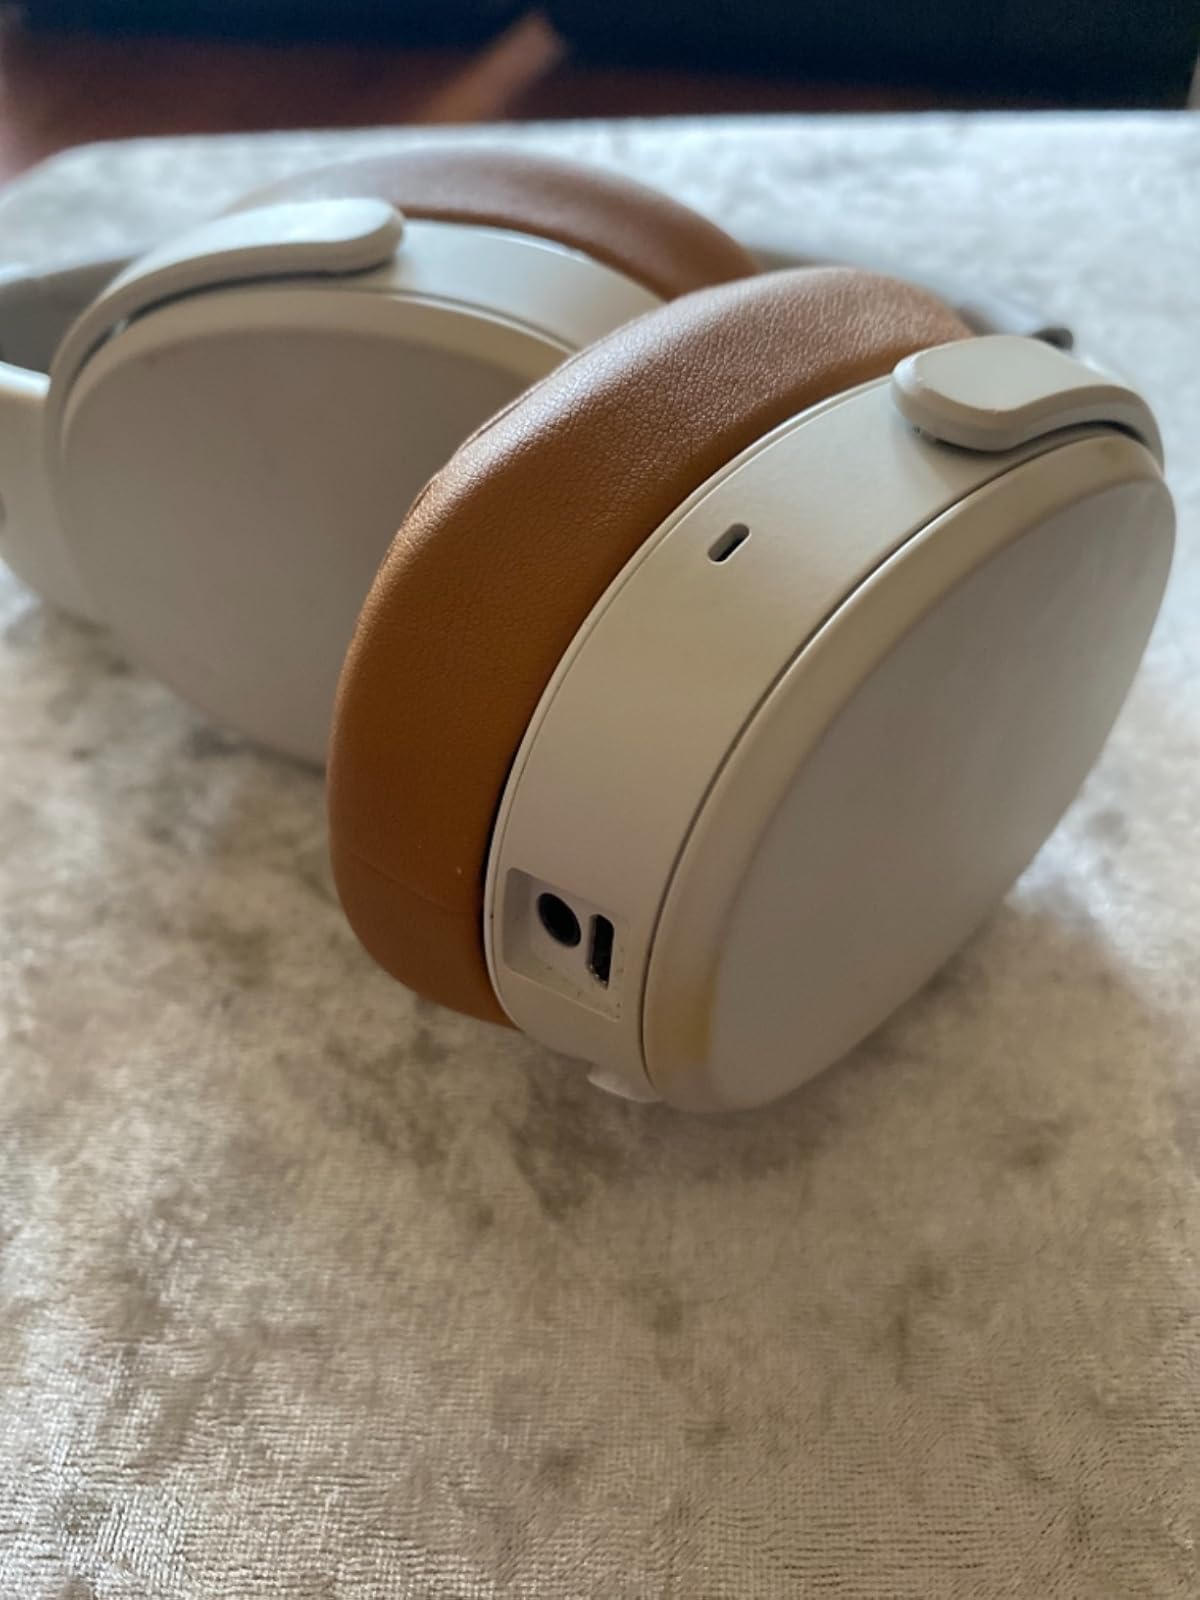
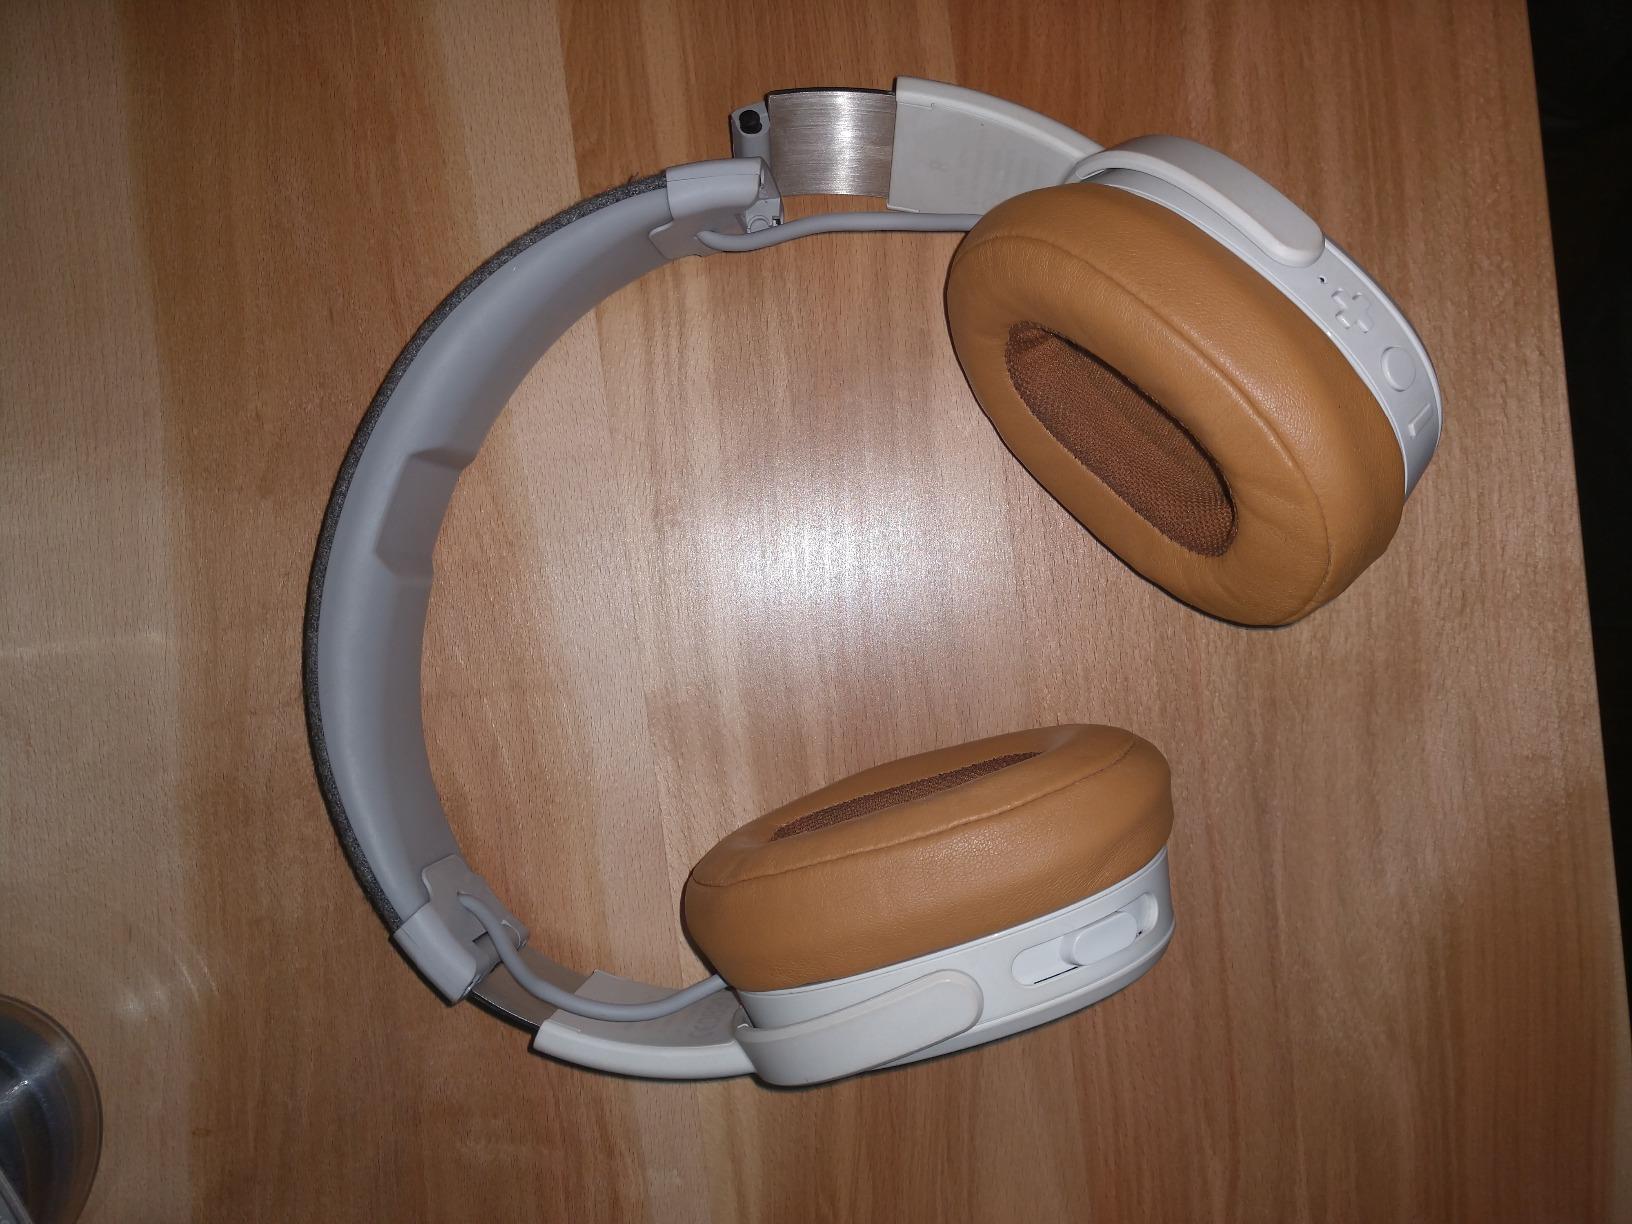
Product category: headphones
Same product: yes